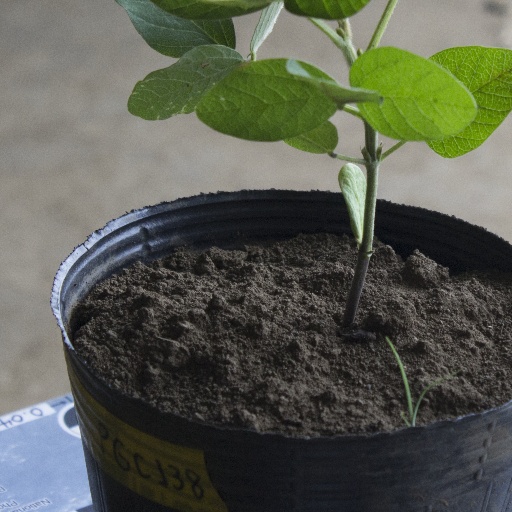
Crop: soybean